Arts in Atlanta

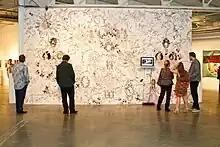
An exhibit at the Atlanta Contemporary Art Center

In 2010, "American Style Magazine" ranked Atlanta as the ninth-best city for the arts. The renowned High Museum of Art is arguably the South's leading art museum and among the 100 most-visited art museums in the world. Other art institutions include the Museum of Design Atlanta (MODA), the Atlanta Contemporary Art Center, the Museum of Contemporary Art of Georgia, and the Michael C. Carlos Museum at Emory, containing the largest collection of ancient art in the Southeast.